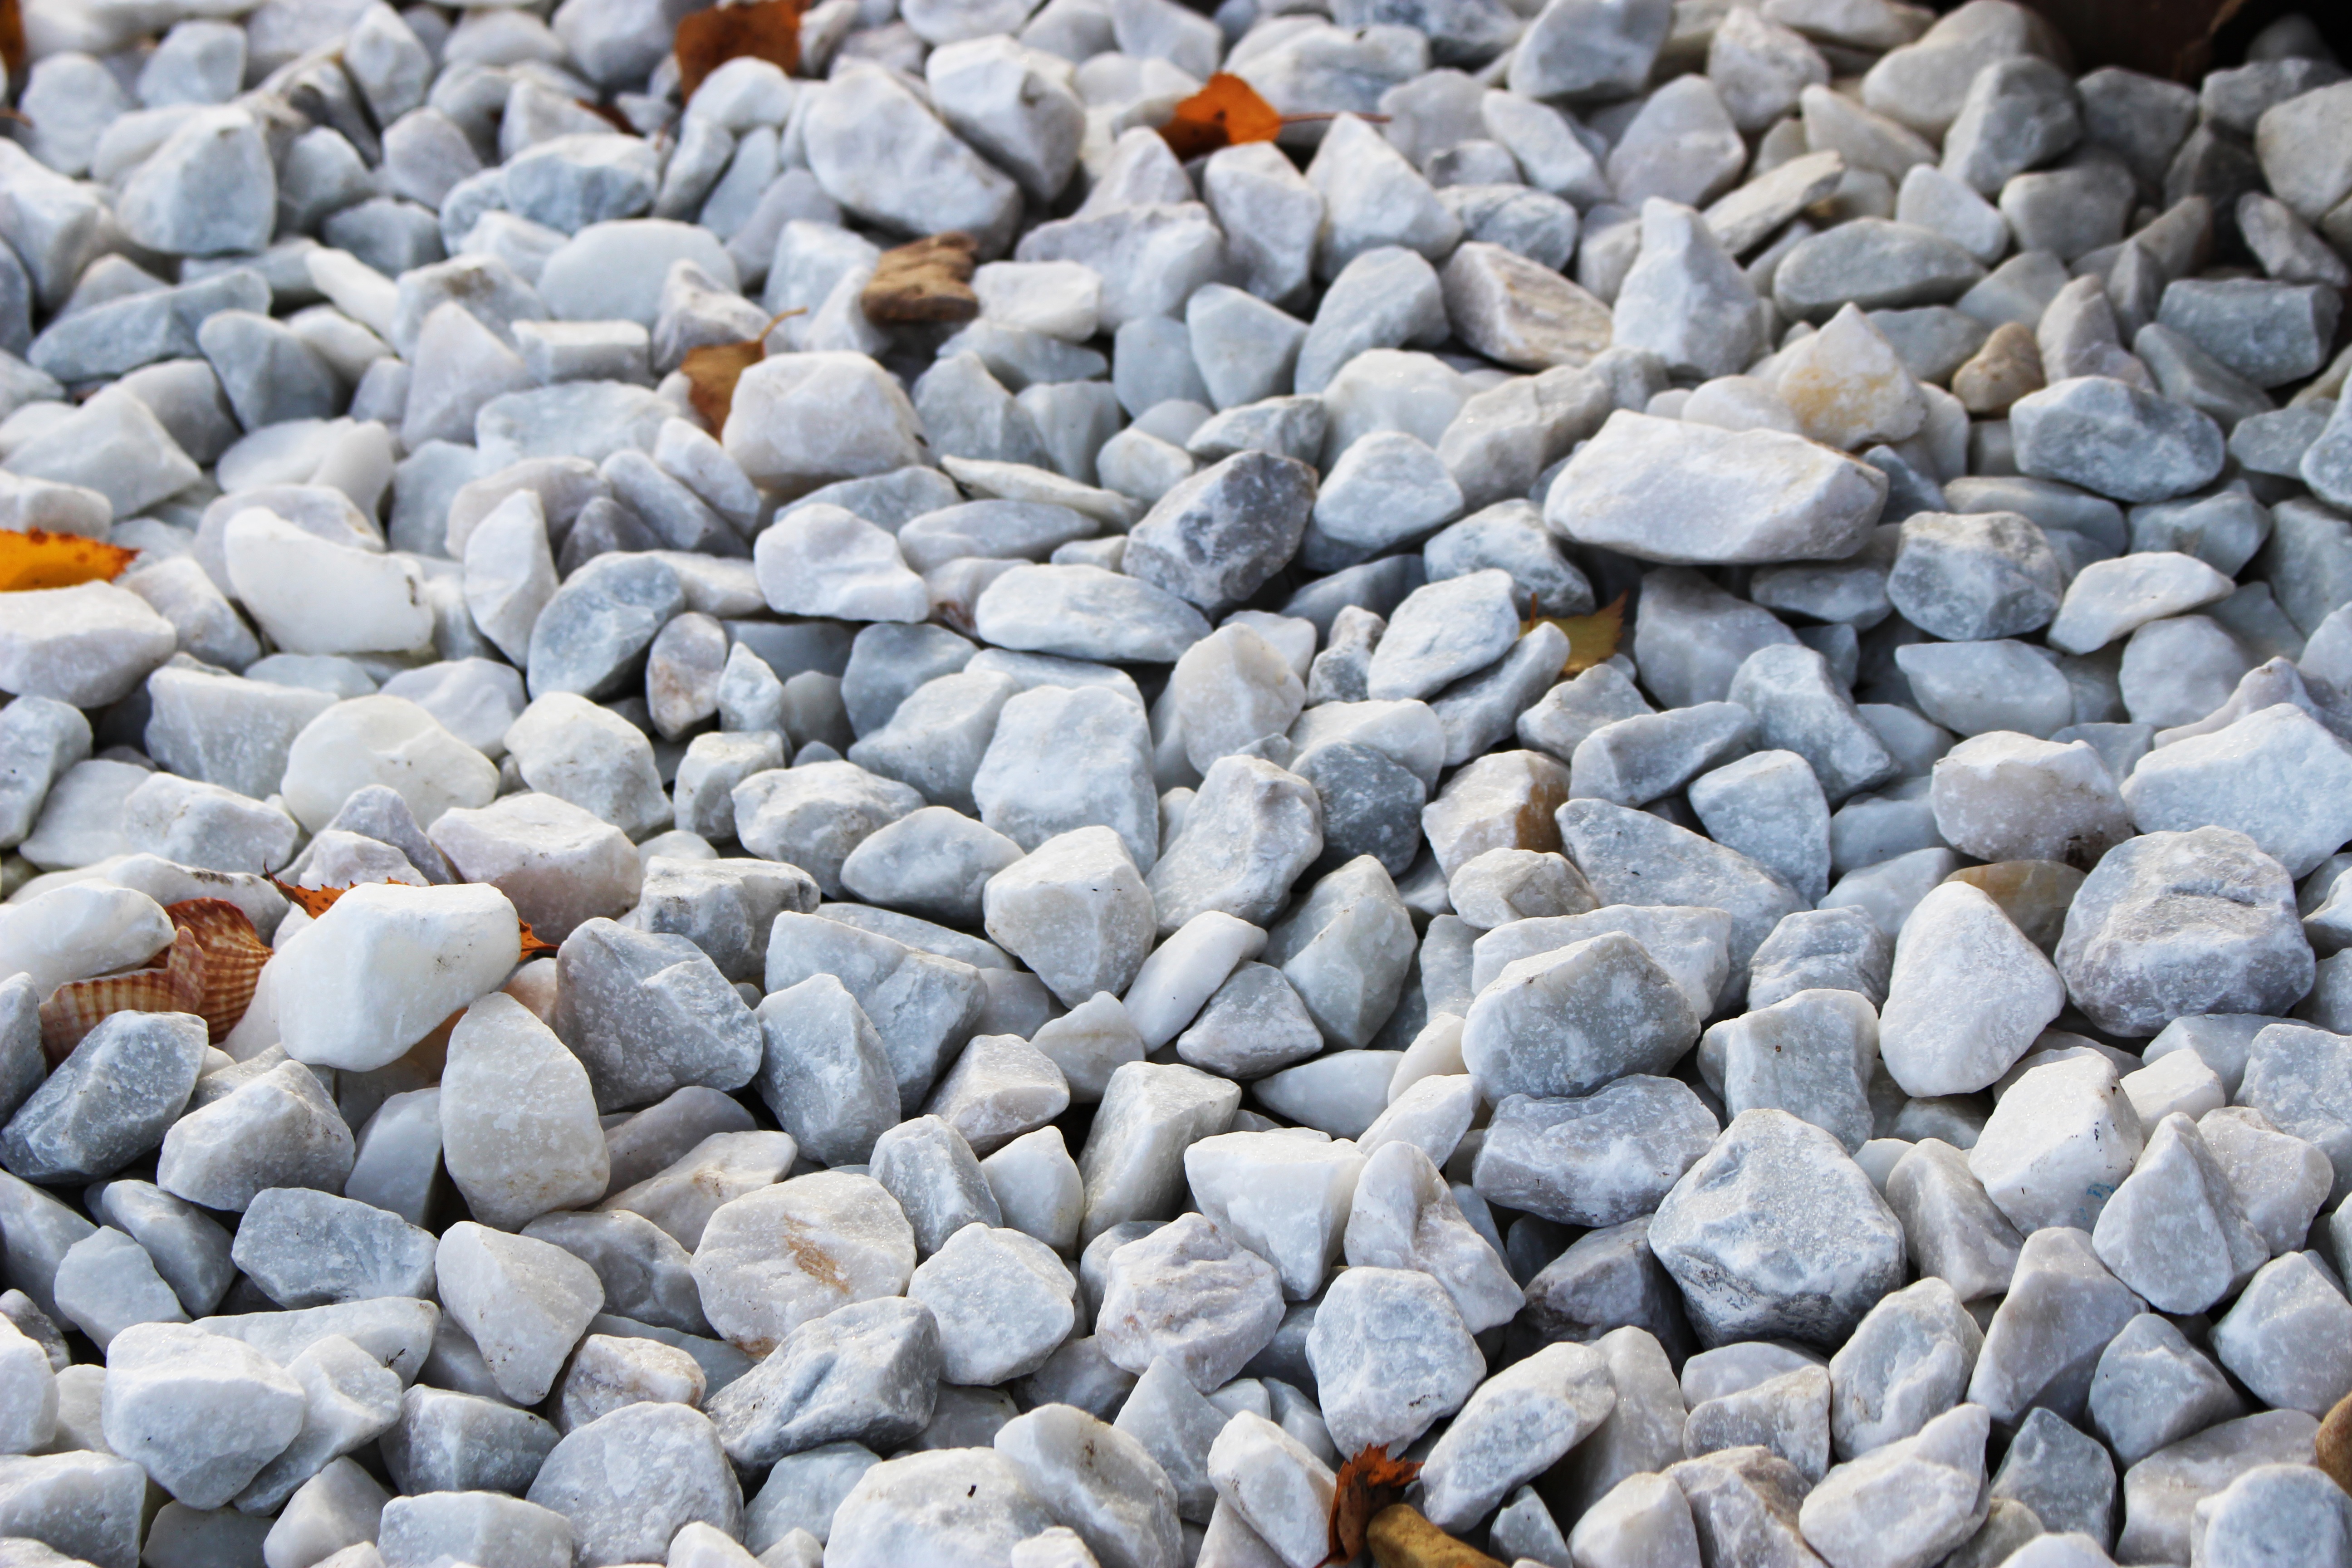
sand, rock, cobblestone, pebble, material, seashell, stones, rubble, gravel, stream bed, silica